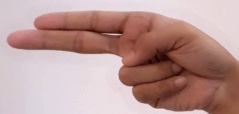
ASL sign: H